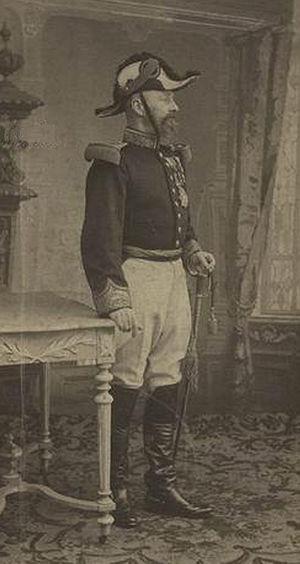
Portrait du général Charles-Marie (de) Braconnier.
La Médaille commémorative 1870-1871 était une médaille commémorative belge créée par arrêté royal le 20 septembre 1911 et décernée à tous les membres de l'armée belge qui furent mobilisés durant la guerre franco-prussienne entre le 15 juillet 1870 au 5 mars 1871.
Le général Charles-Marie Braconnier né à Arlon le 28 juin 1849 et décédé à Loosduinen, aux Pays-Bas, le 13 mars 1917, est un militaire belge qui participa aux expéditions de Henry Morton Stanley au Congo et a été le fondateur et le premier commandant de la station de Léopoldville.